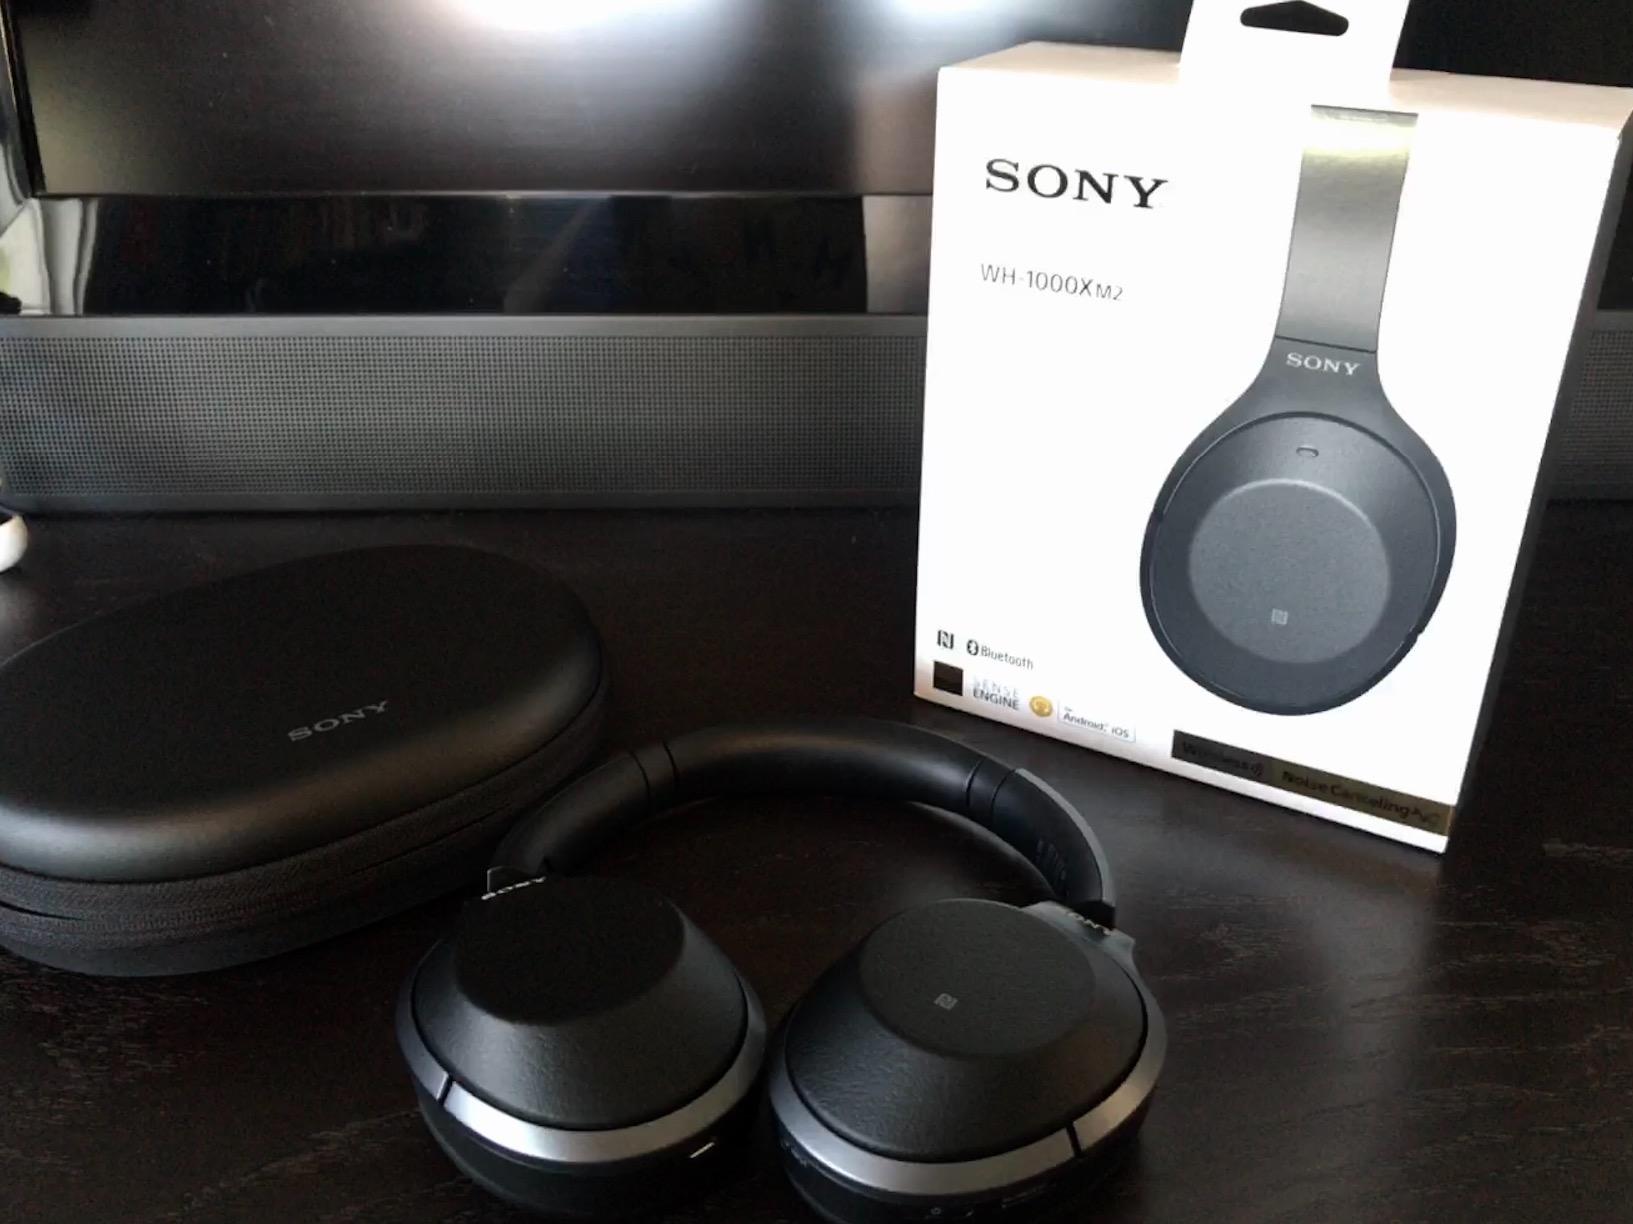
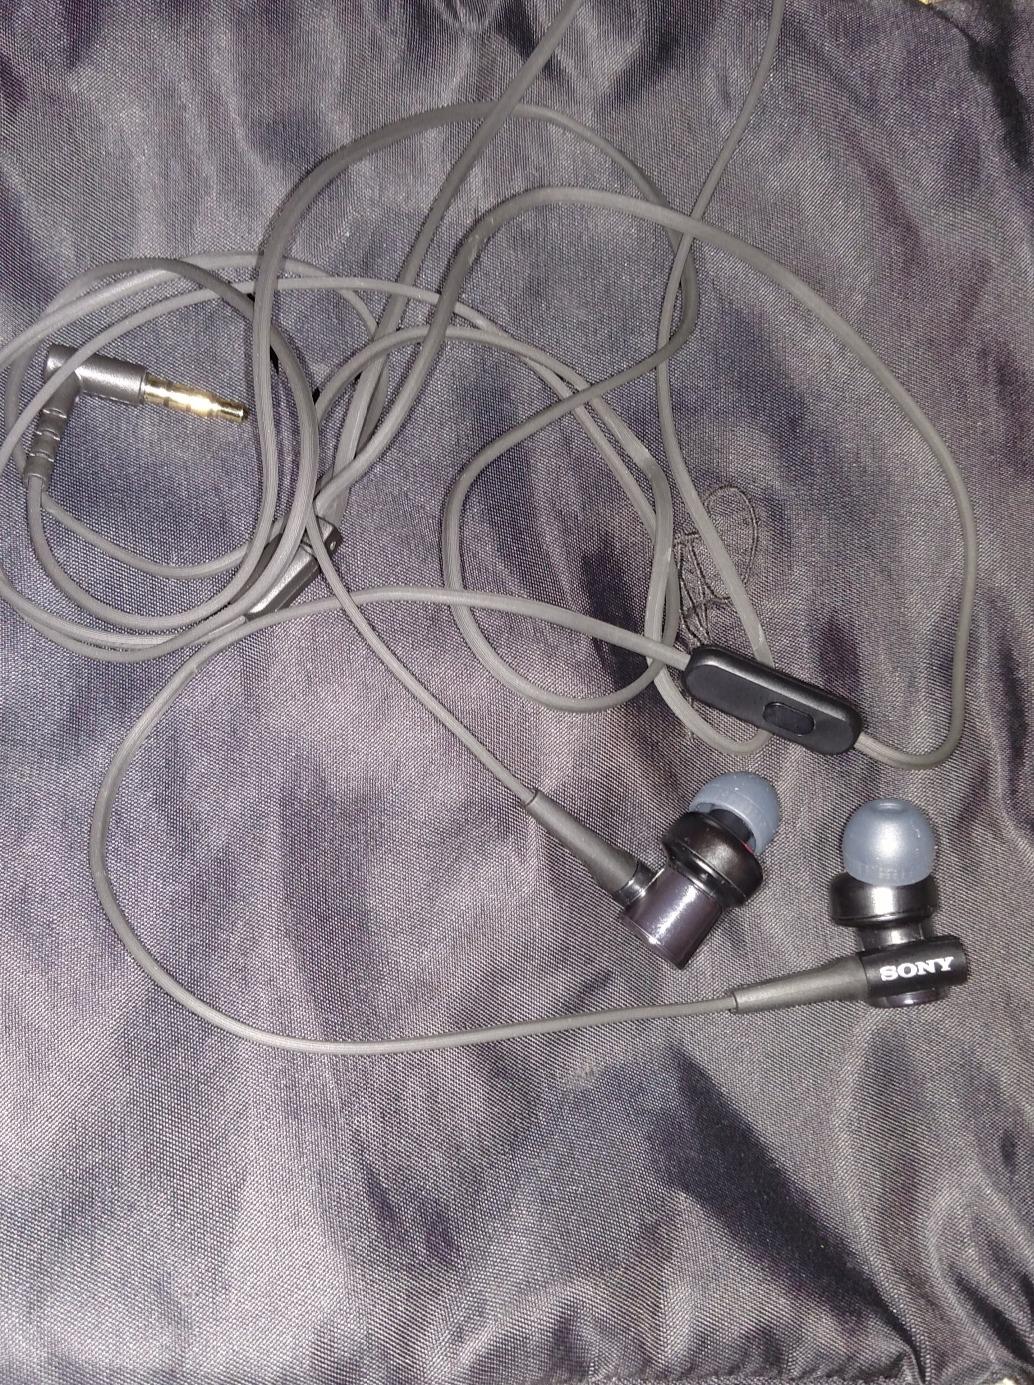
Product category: headphones
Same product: no